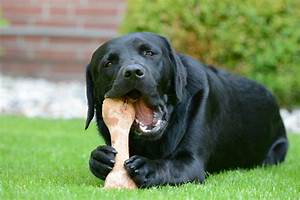
Label: dog